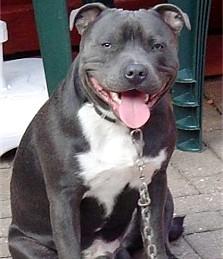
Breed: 203-n000015-Staffordshire_bullterrier